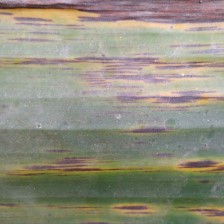
Label: sigatoka